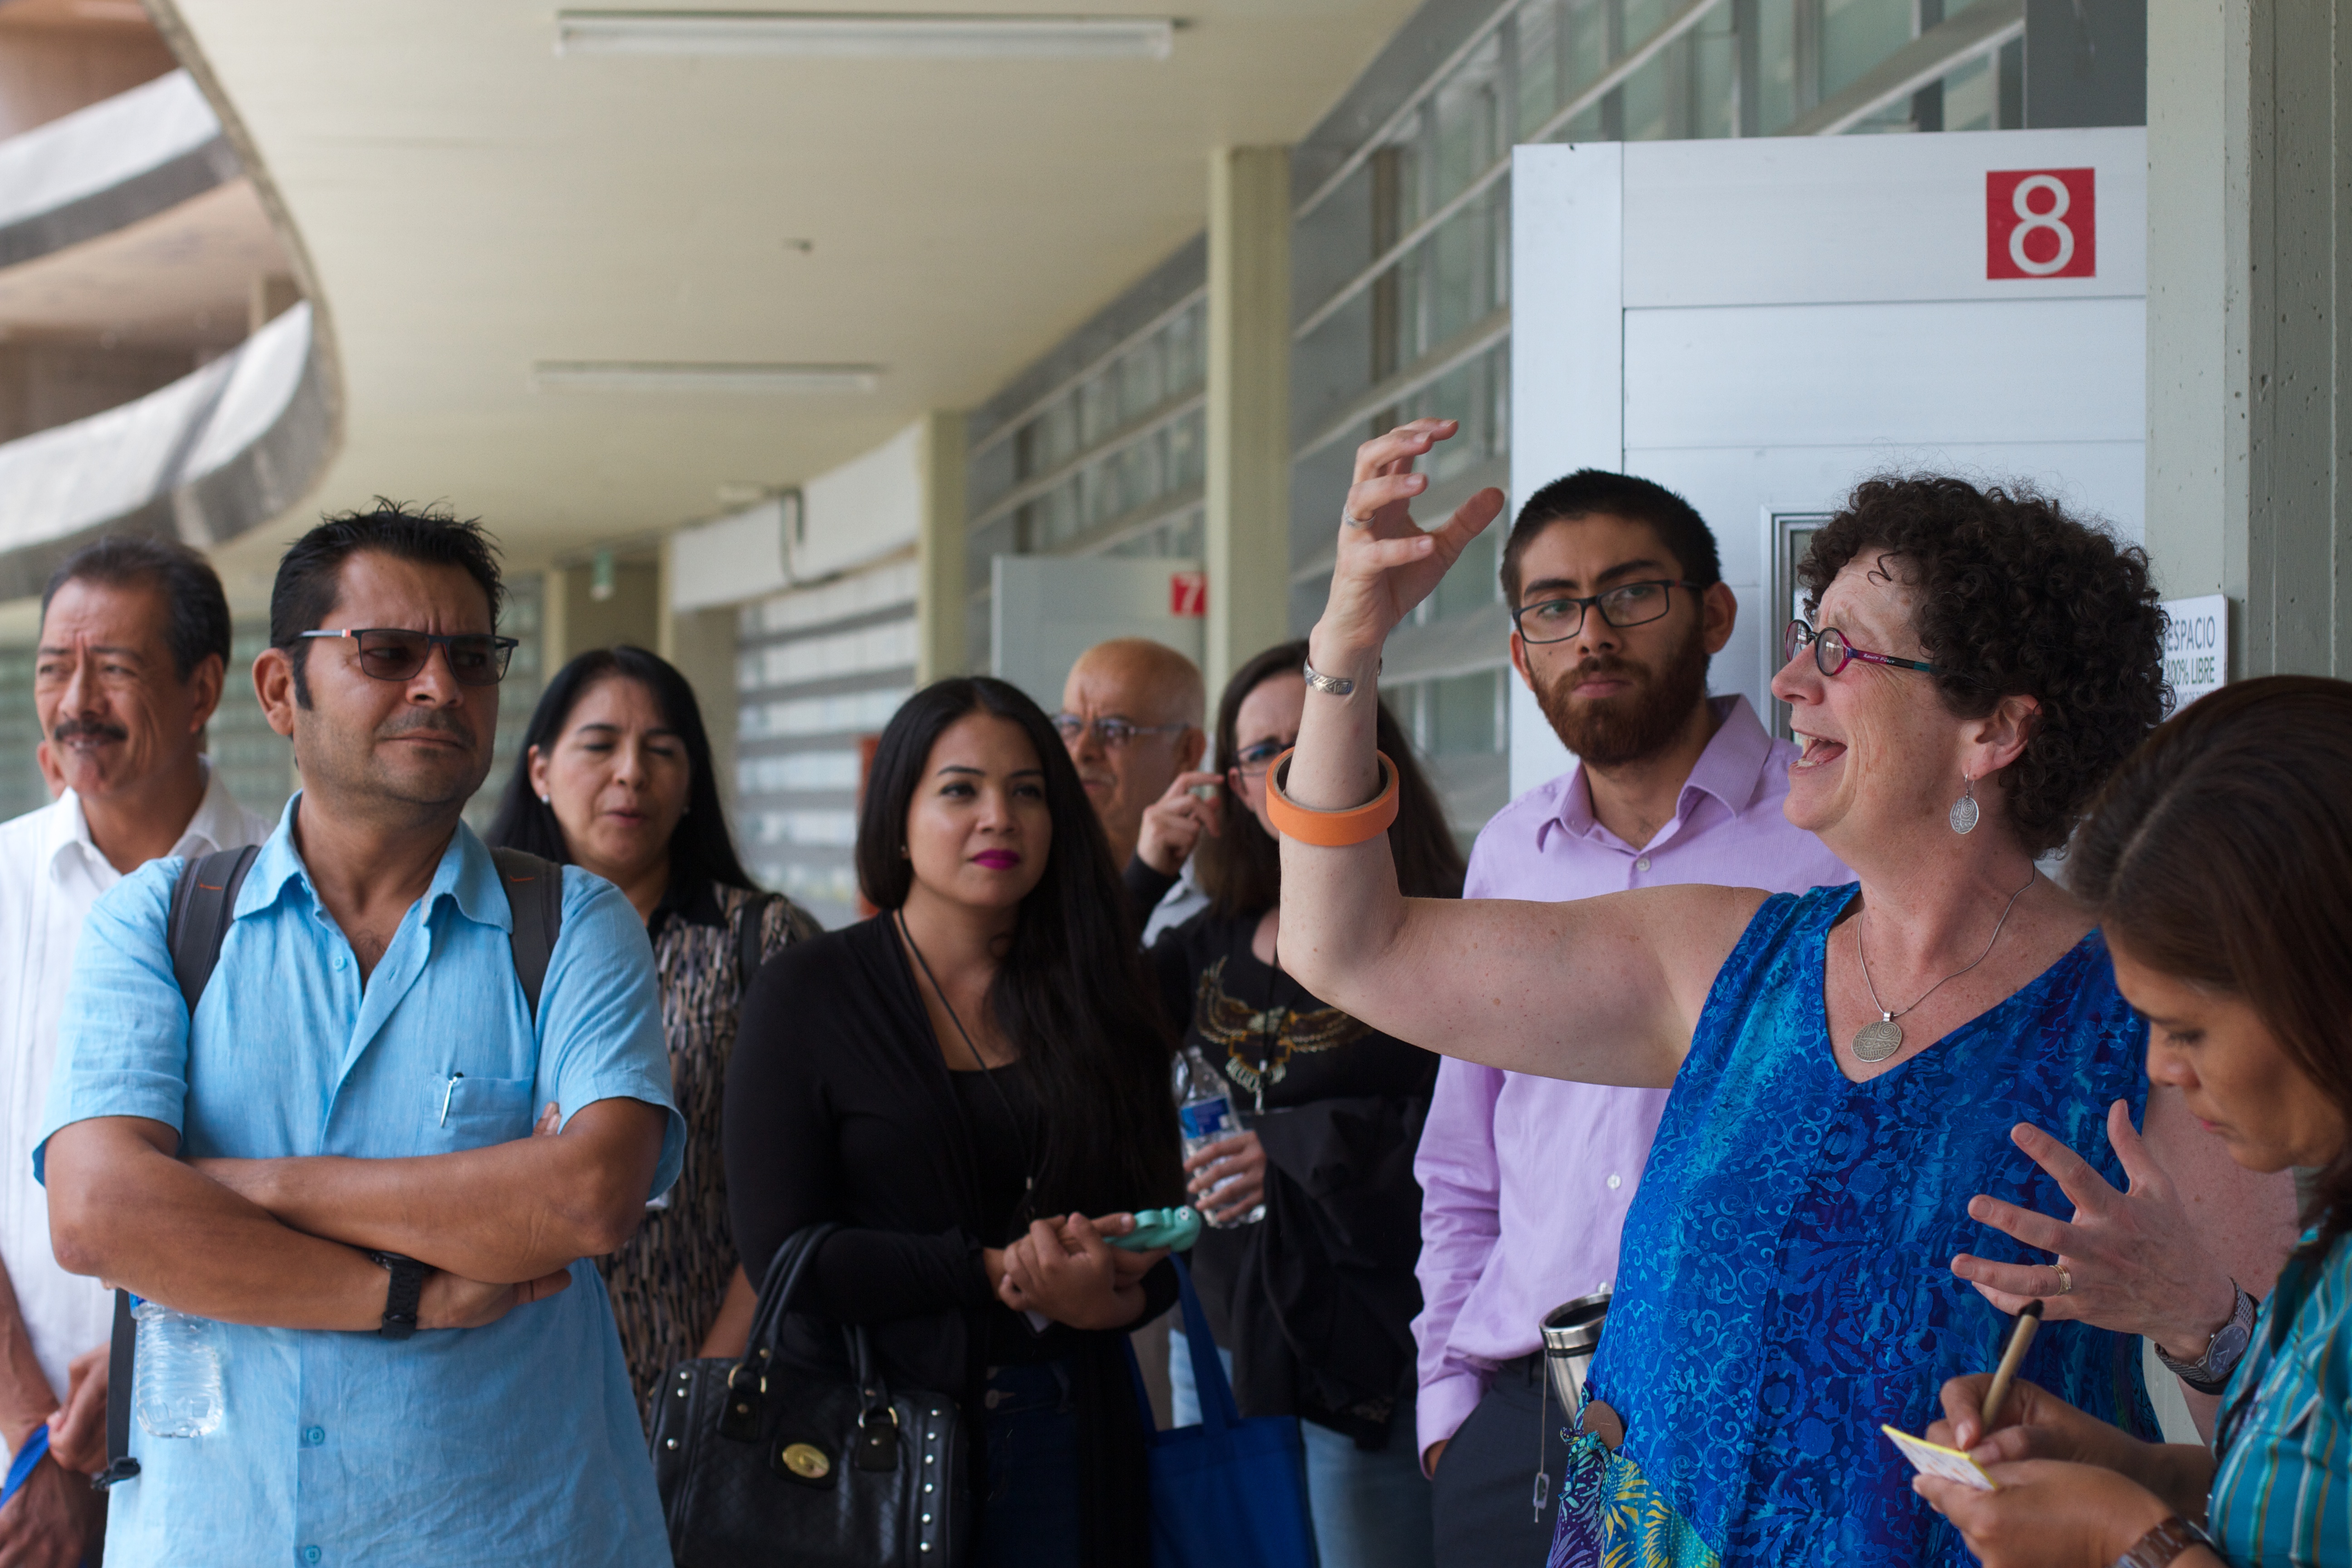
youth, community, udgagora